Citadelle of Quebec

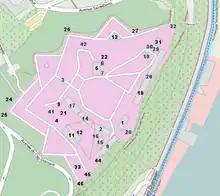
Map of the citadel with building numbers

The fort is an uneven star shaped citadel and comprises four bastions and three straight curtain walls, all constructed with locally quarried sandstone. Within its walls are 24 buildings constructed mostly of grey cut stone.